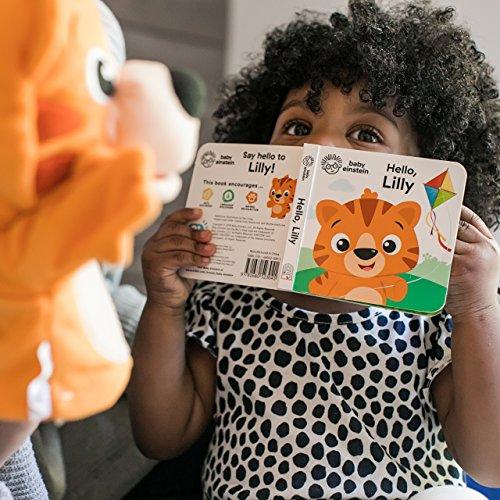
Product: Baby Einstein Storytime with Lily Plush Puppet Toy & Book, Ages 6 months and up
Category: Toys & Games | Baby & Toddler Toys
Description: Collectible puppet delights baby.
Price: $8.06